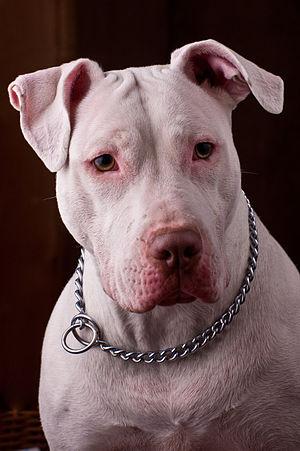
L’American Pit Bull Terrier plus communément appelé « APBT » est un chien de type terrier. En France, l'American Pit Bull Terrier n'est pas reconnu en tant que race, mais comme un type de chien. Tout croisement se rapprochant morphologiquement de celui-ci est considéré comme pitbull, y compris les chiens de race American Staffordshire Terrier sans pedigree ou croisés.